Brackish water

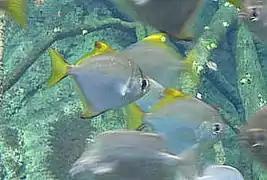
A brackish water fish: "Monodactylus argenteus"

Brackish water condition commonly occurs when fresh water meets seawater. In fact, the most extensive brackish water habitats worldwide are estuaries, where a river meets the sea.